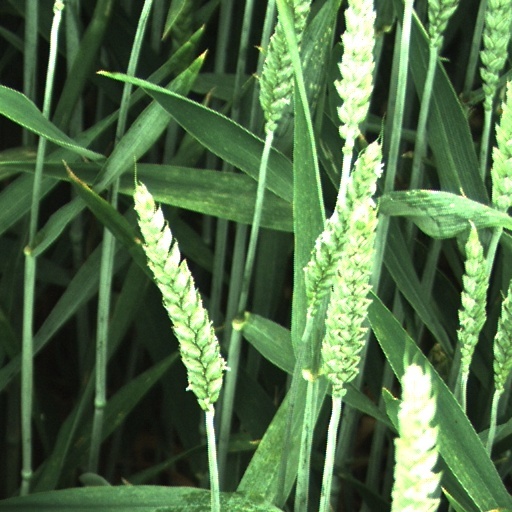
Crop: wheat